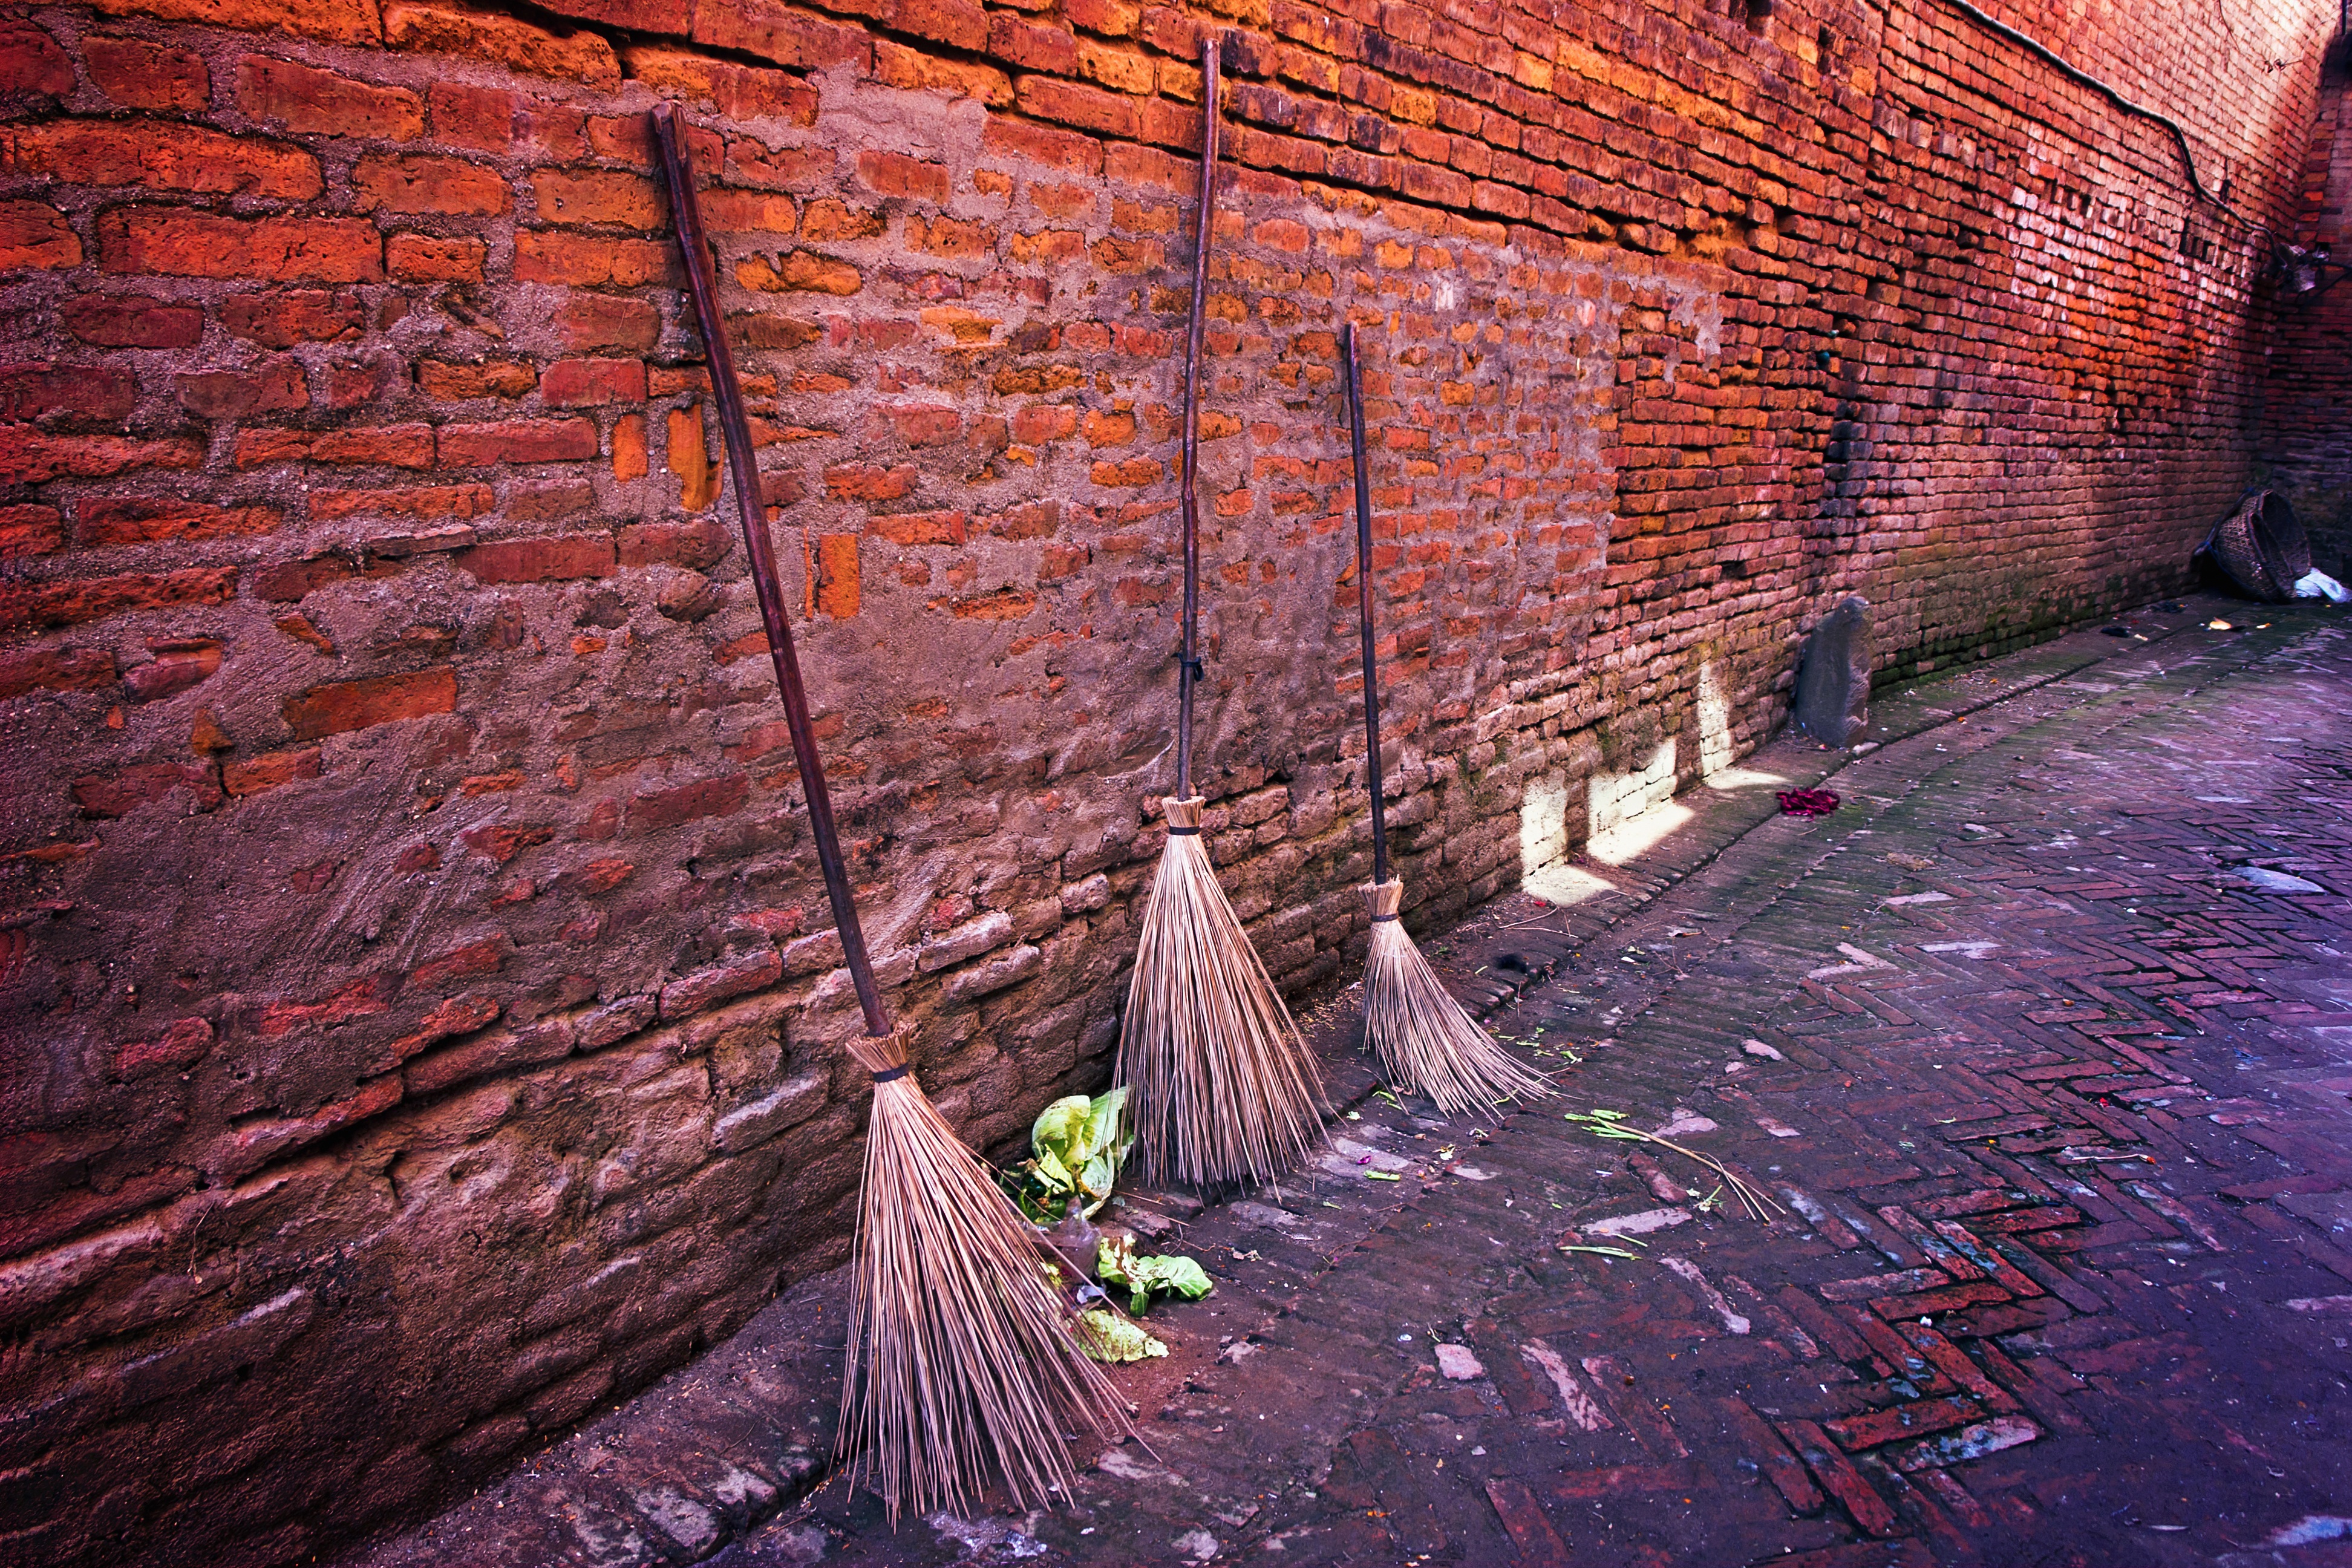
outdoor, rock, architecture, street, house, town, building, old, city, urban, wall, stone, tourist, travel, formation, red, asia, city street, tourism, brick, material, nepal, infrastructure, trash, broom, bhaktapur